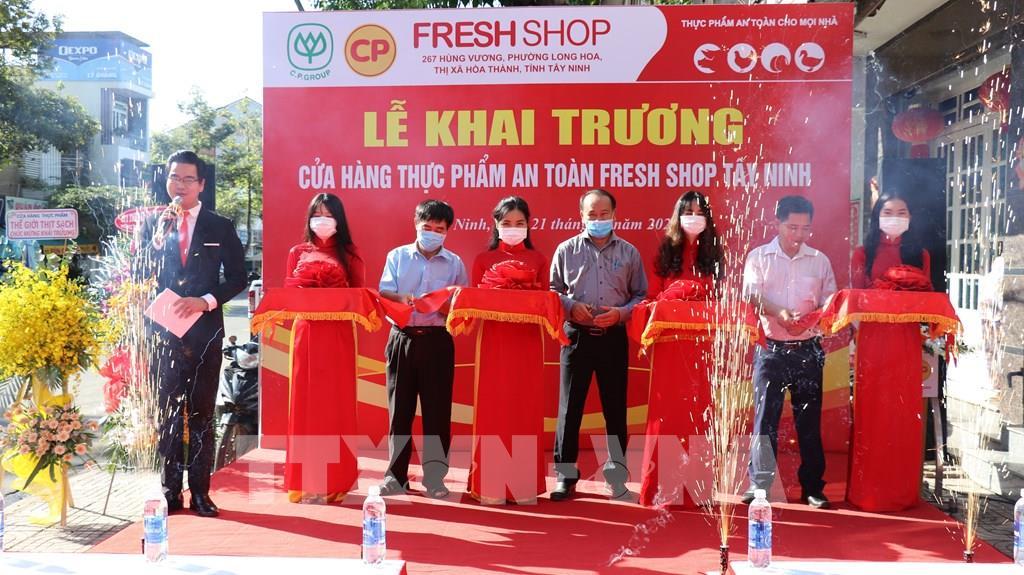
chỉ có người dẫn chương trình đang đeo cà vạt màu đỏ